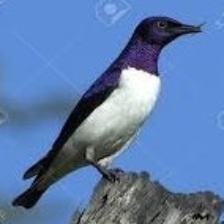
Species: VIOLET BACKED STARLING
Scientific name: CINNYRICINCLUS LEUCOGASTER